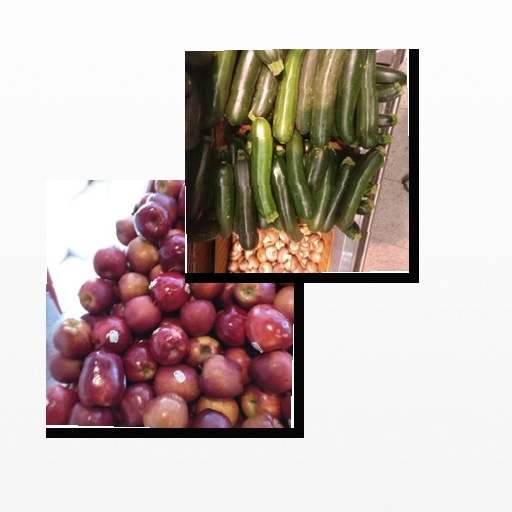
Food items: zucchini, apple